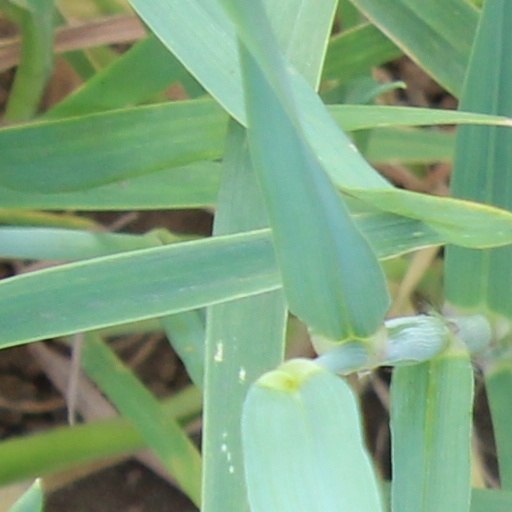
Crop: wheat